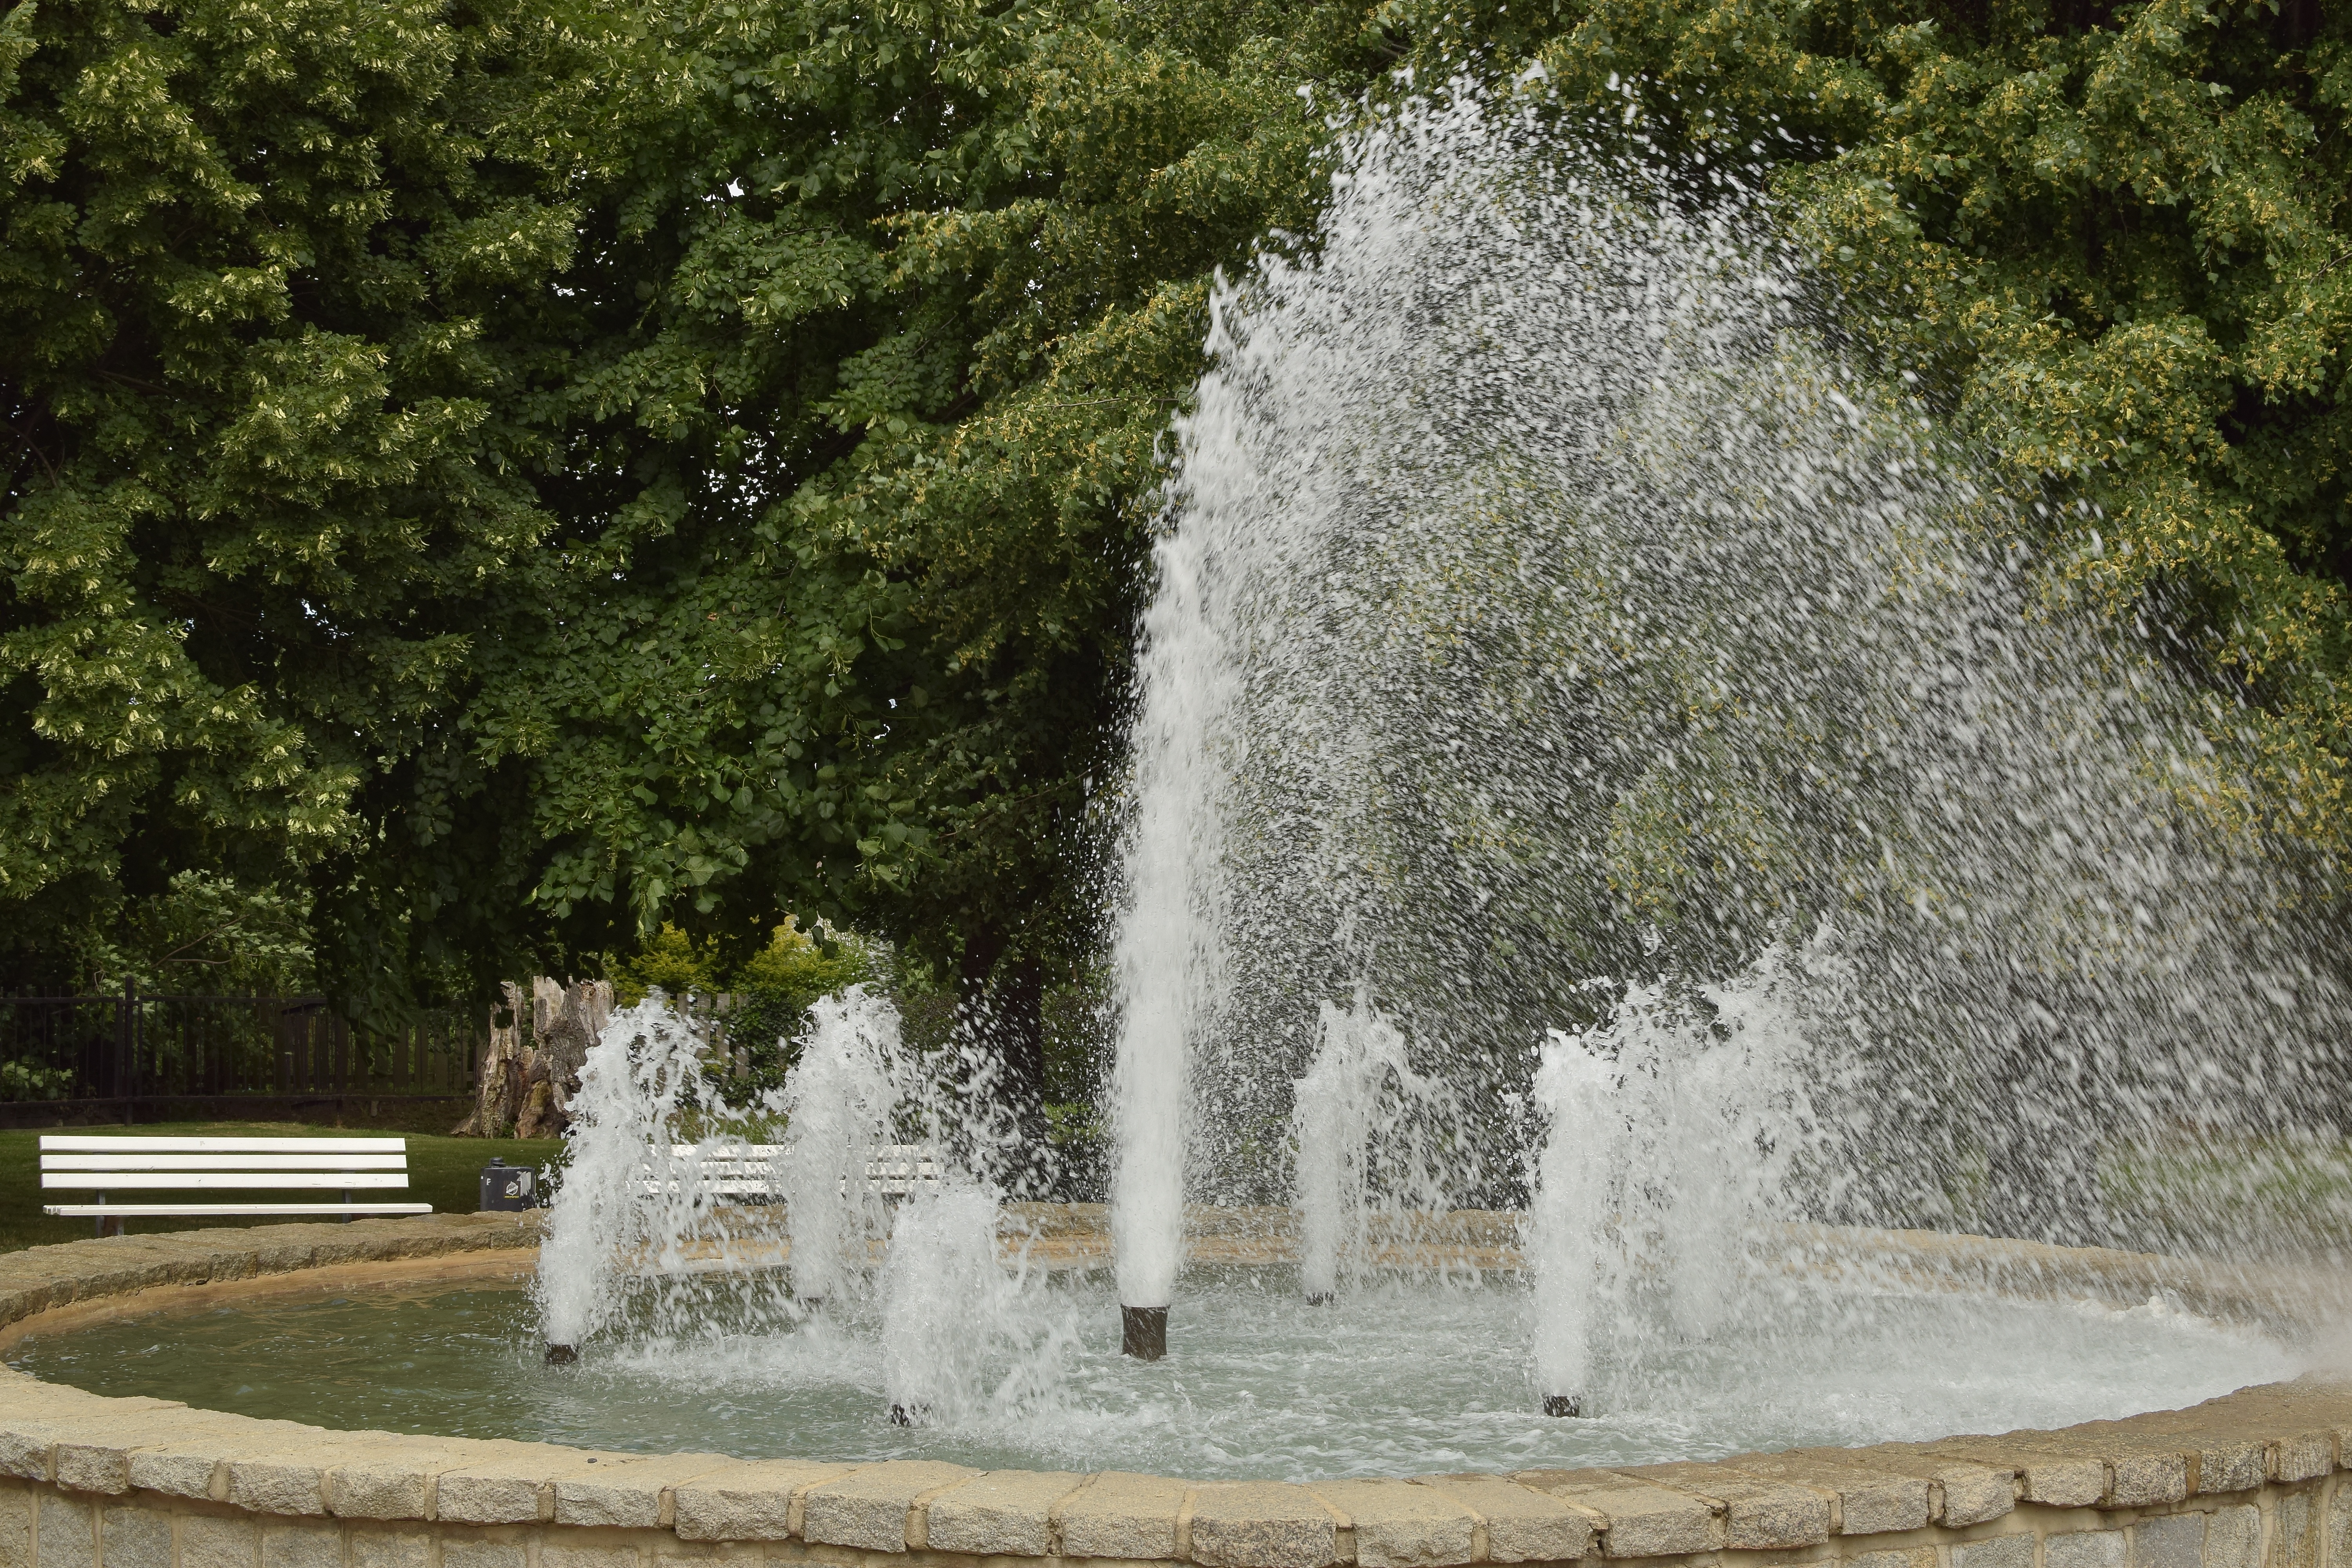
water, walk, park, botany, garden, flowers, memorial, fountain, water feature, green area